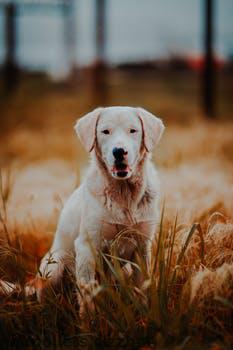
Label: Watermark